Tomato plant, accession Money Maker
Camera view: bottom (45 deg); turntable rotation: 180 degrees
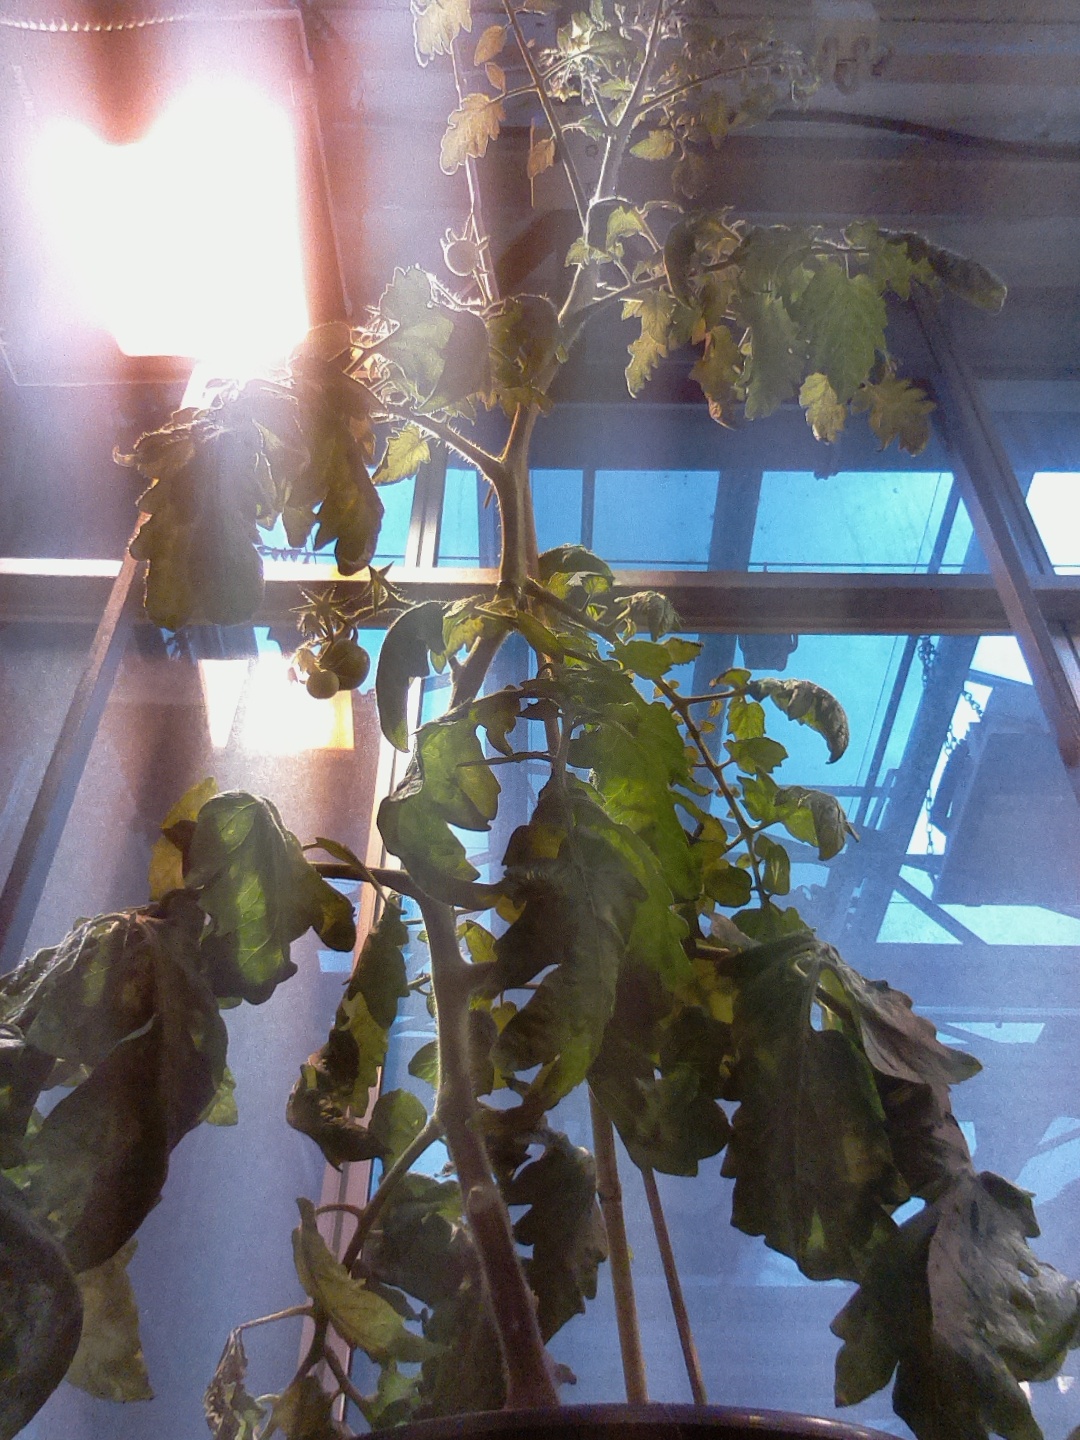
BBCH growth stage 73: 30%-40% of final fruit size